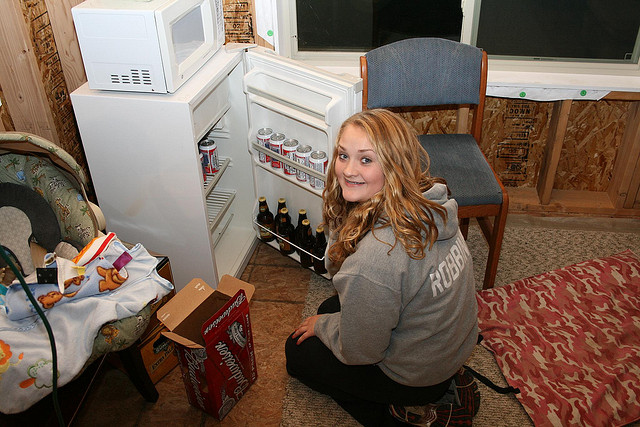
user: Given an image and a question. Answer the question in a short answer. Question: Was the technology this person is using invented in the past decade or earlier? Short Answer:
assistant: earlier